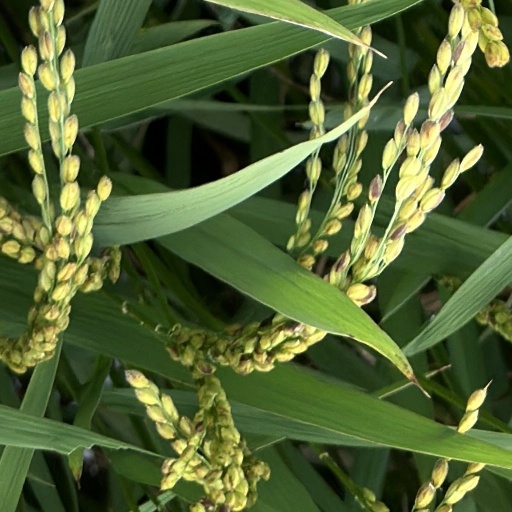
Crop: rice